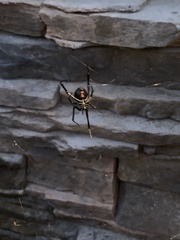
Species: Lactrodectus_hesperus